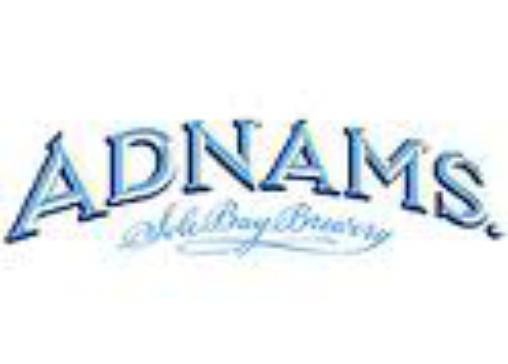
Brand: Adnams
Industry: Food